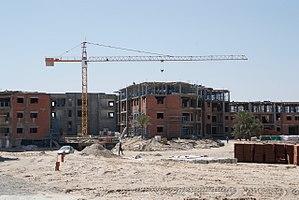
Une grue de chantier est un appareil de levage utilisé dans le domaine de la construction pour déplacer des charges.